Laurentide ice sheet

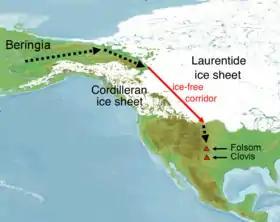
Approximate location of the ice-free corridor and specific Paleoindian sites, according to the Clovis theory

The Cordilleran ice sheet covered up to at the Last Glacial Maximum. The eastern edge abutted the Laurentide ice sheet. The sheet was anchored in the Coast Mountains of British Columbia and Alberta, south into the Cascade Range of Washington. That is one and a half times the water held in the Antarctic. Anchored in the mountain backbone of the west coast, the ice sheet dissipated north of the Alaska Range where the air was too dry to form glaciers.